Tayla Thorn

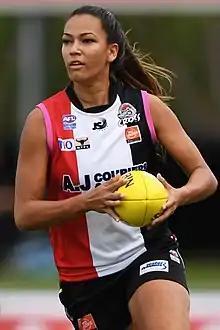
Thorn playing for Southern Districts in November 2019

Tayla Thorn (born 31 May 1998) is an Australian rules footballer who played for Adelaide and Gold Coast in the AFL Women's (AFLW).